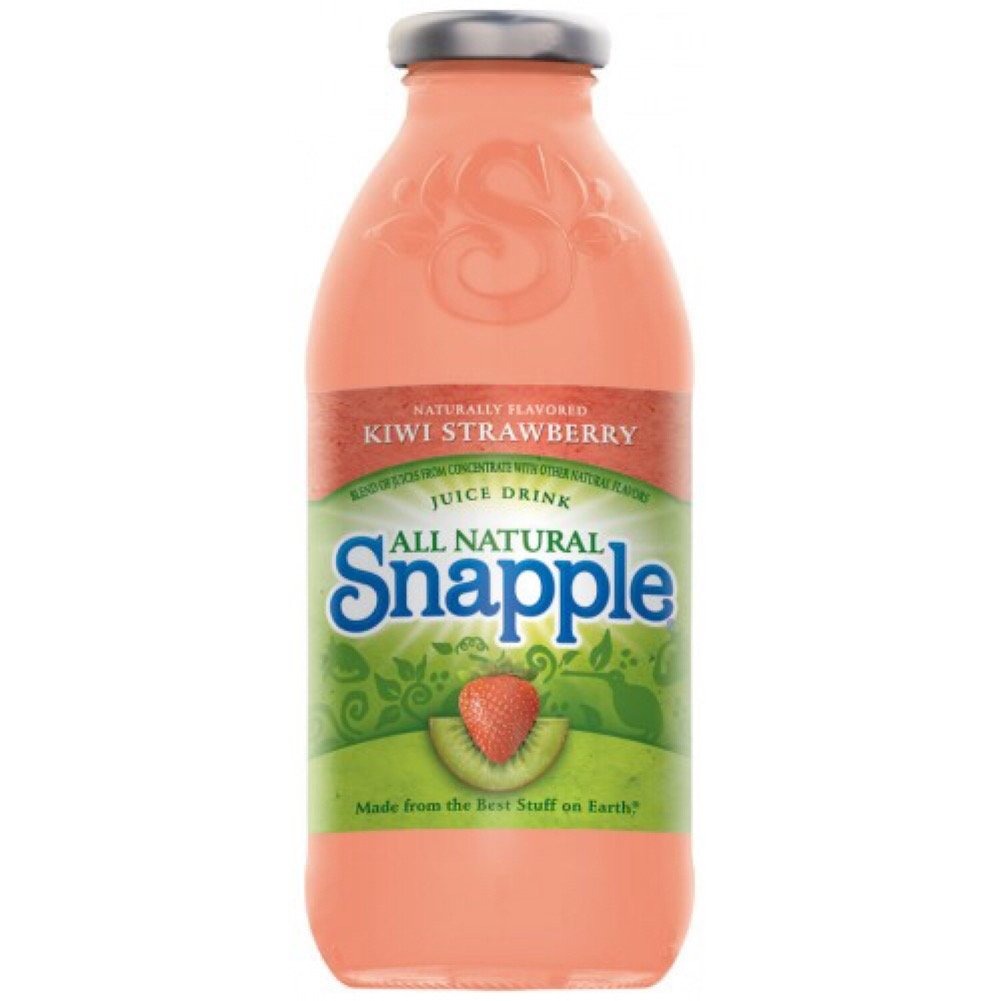
Item Name: Snapple Kiwi Strawberry Juice, 16 Ounce (24 Bottles)
Value: 384.0
Unit: Fl Oz

Price: 5.99